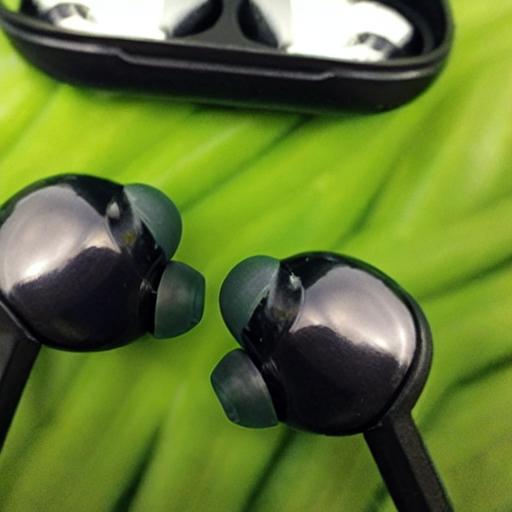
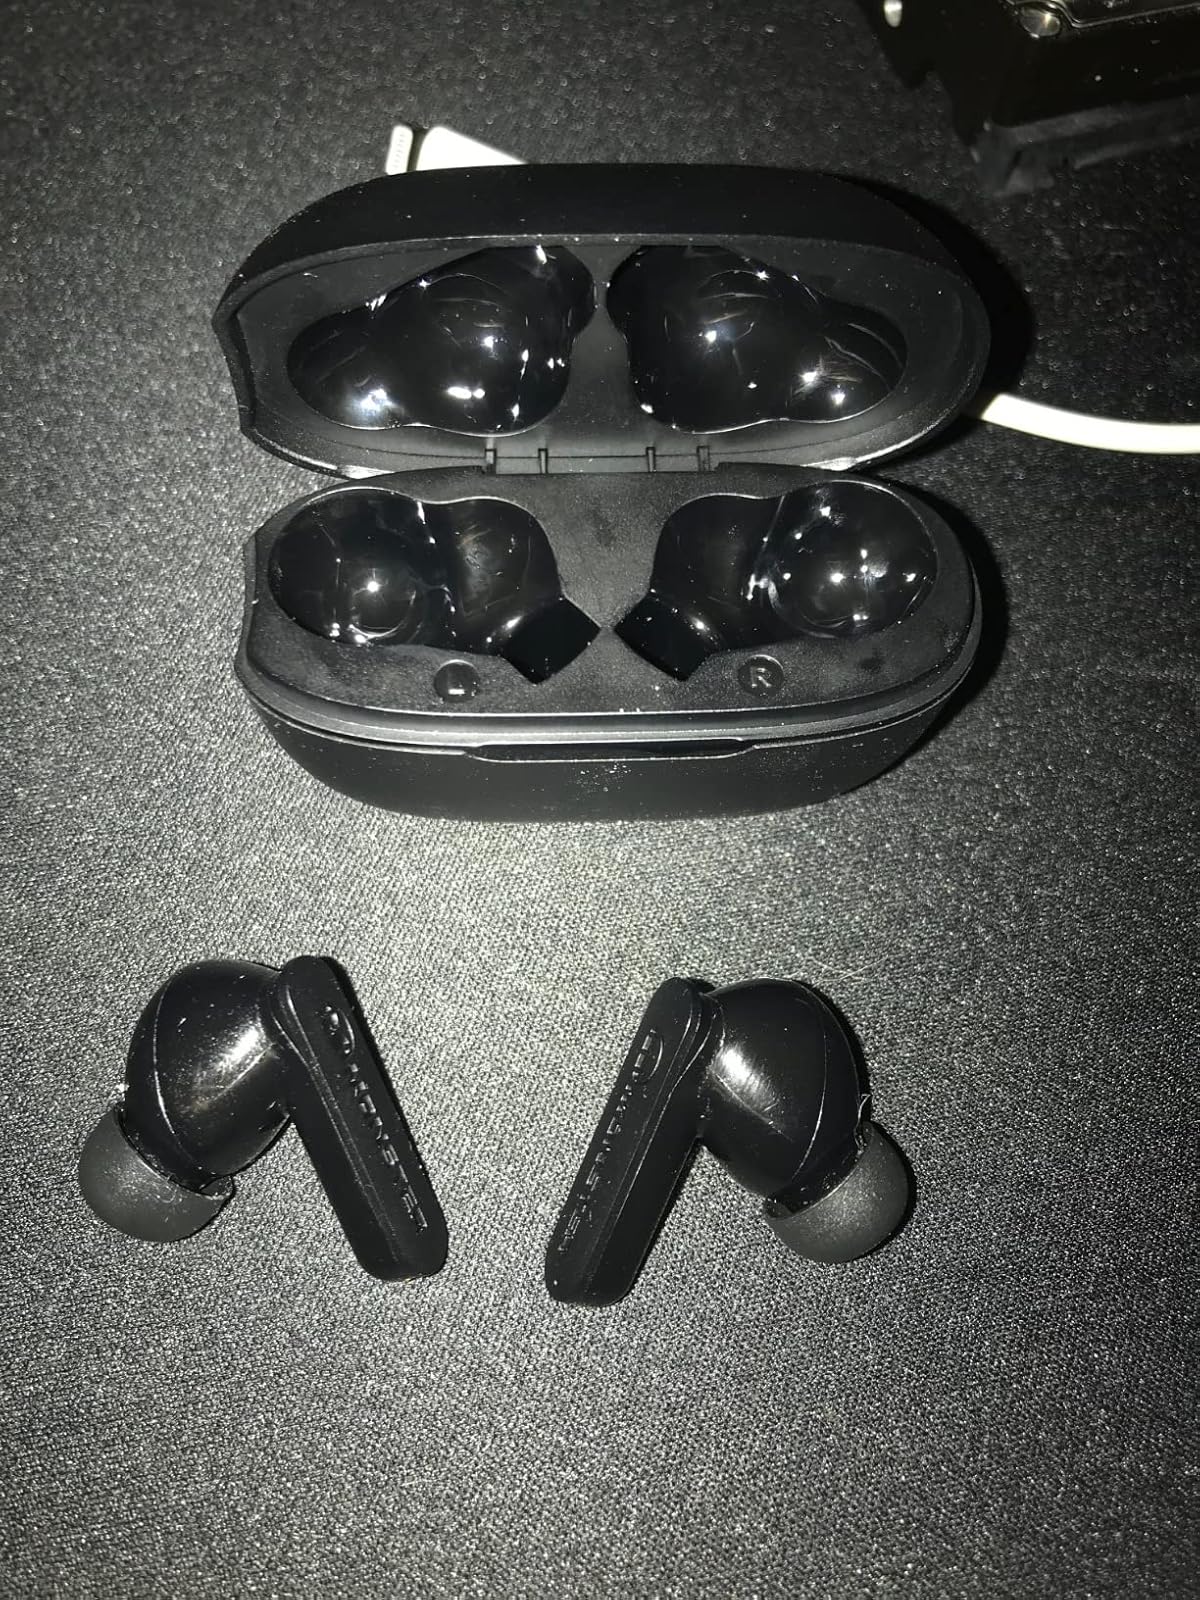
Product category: earbuds
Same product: no